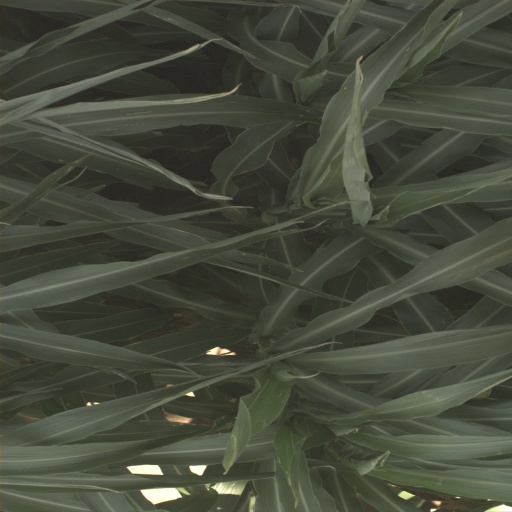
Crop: sorghum